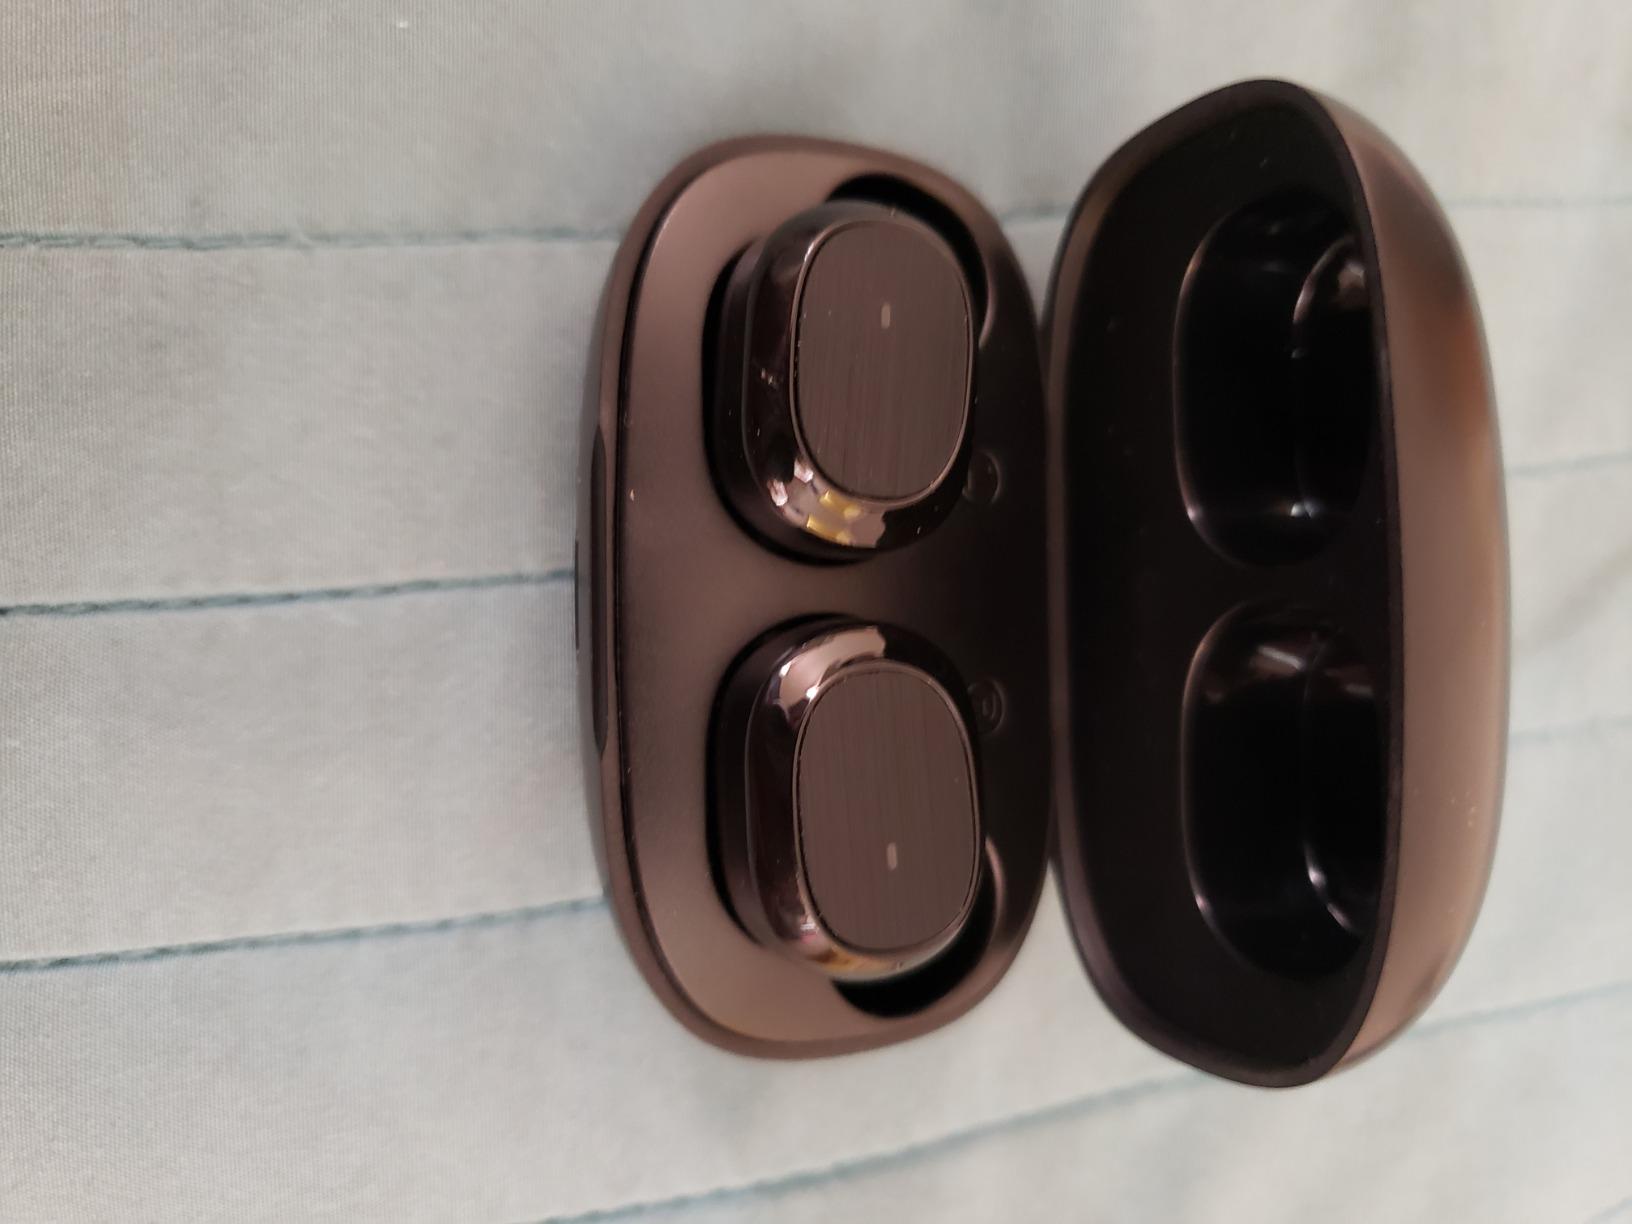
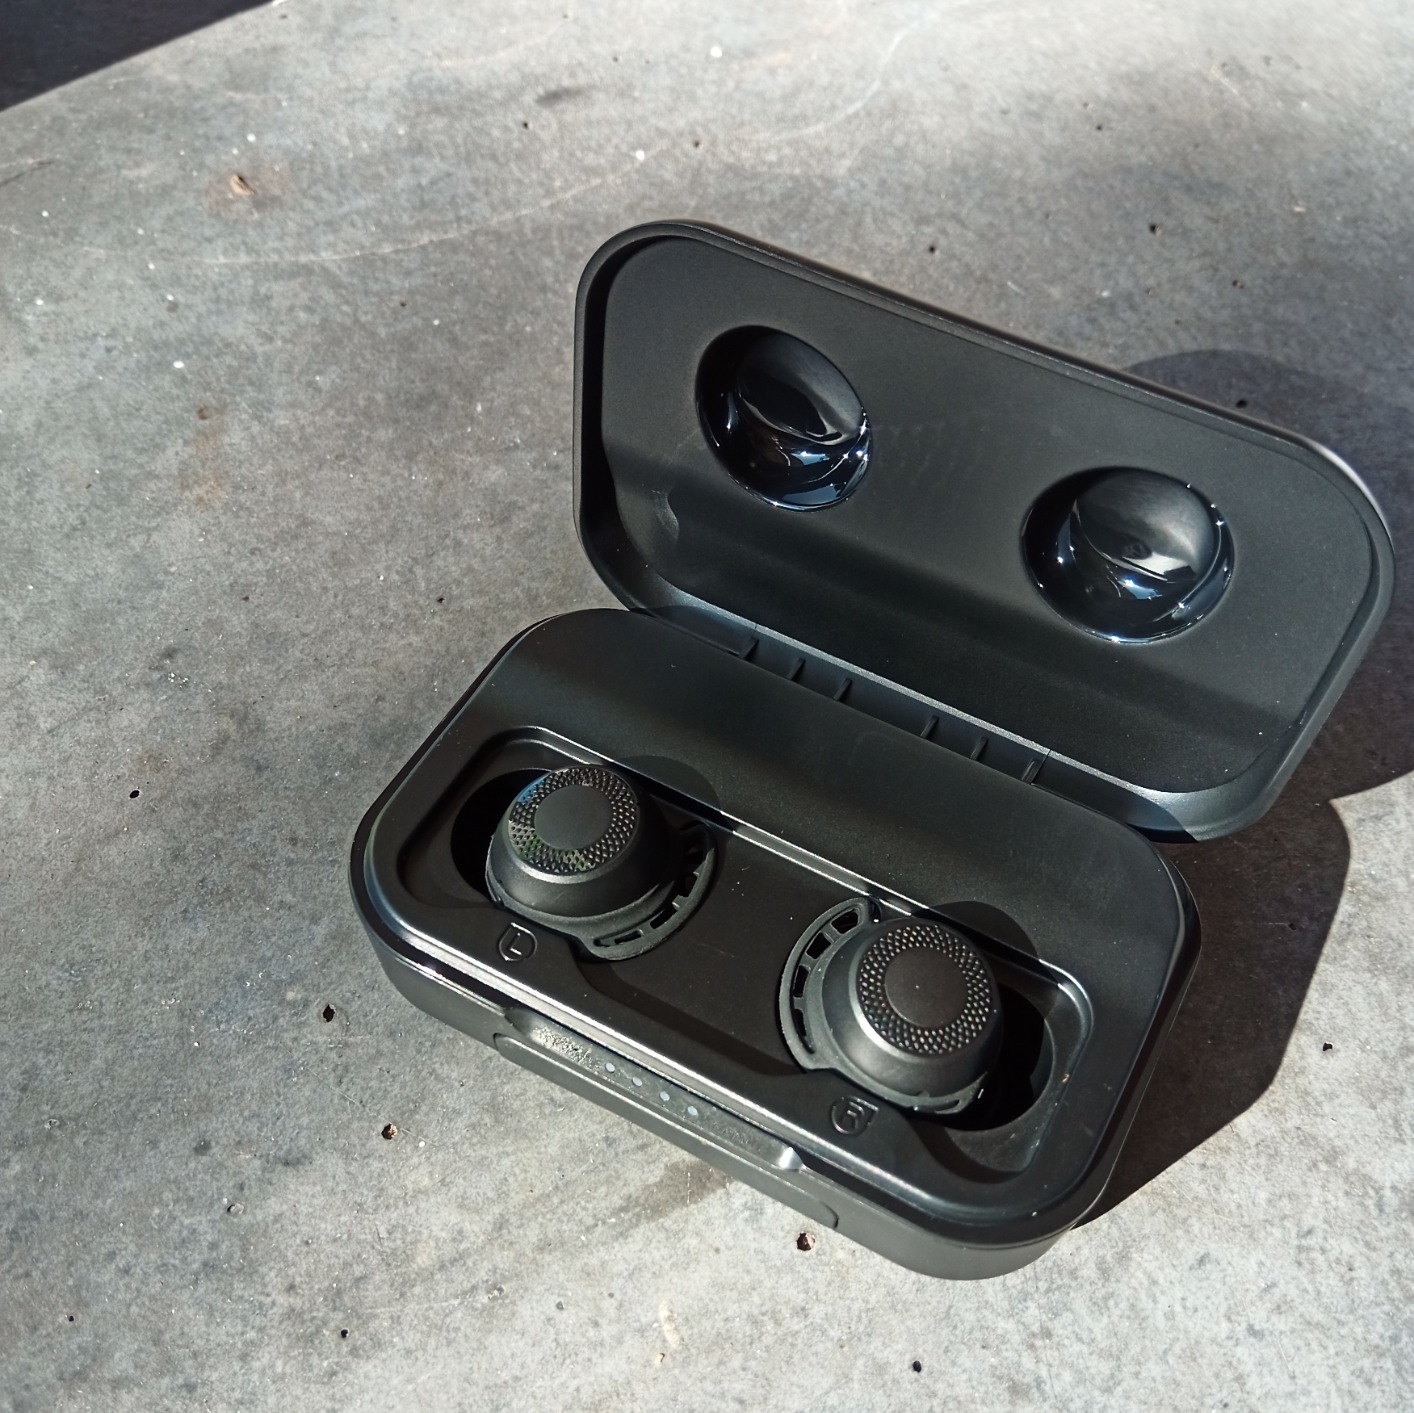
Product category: earbuds
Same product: no